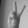
ASL letter: V